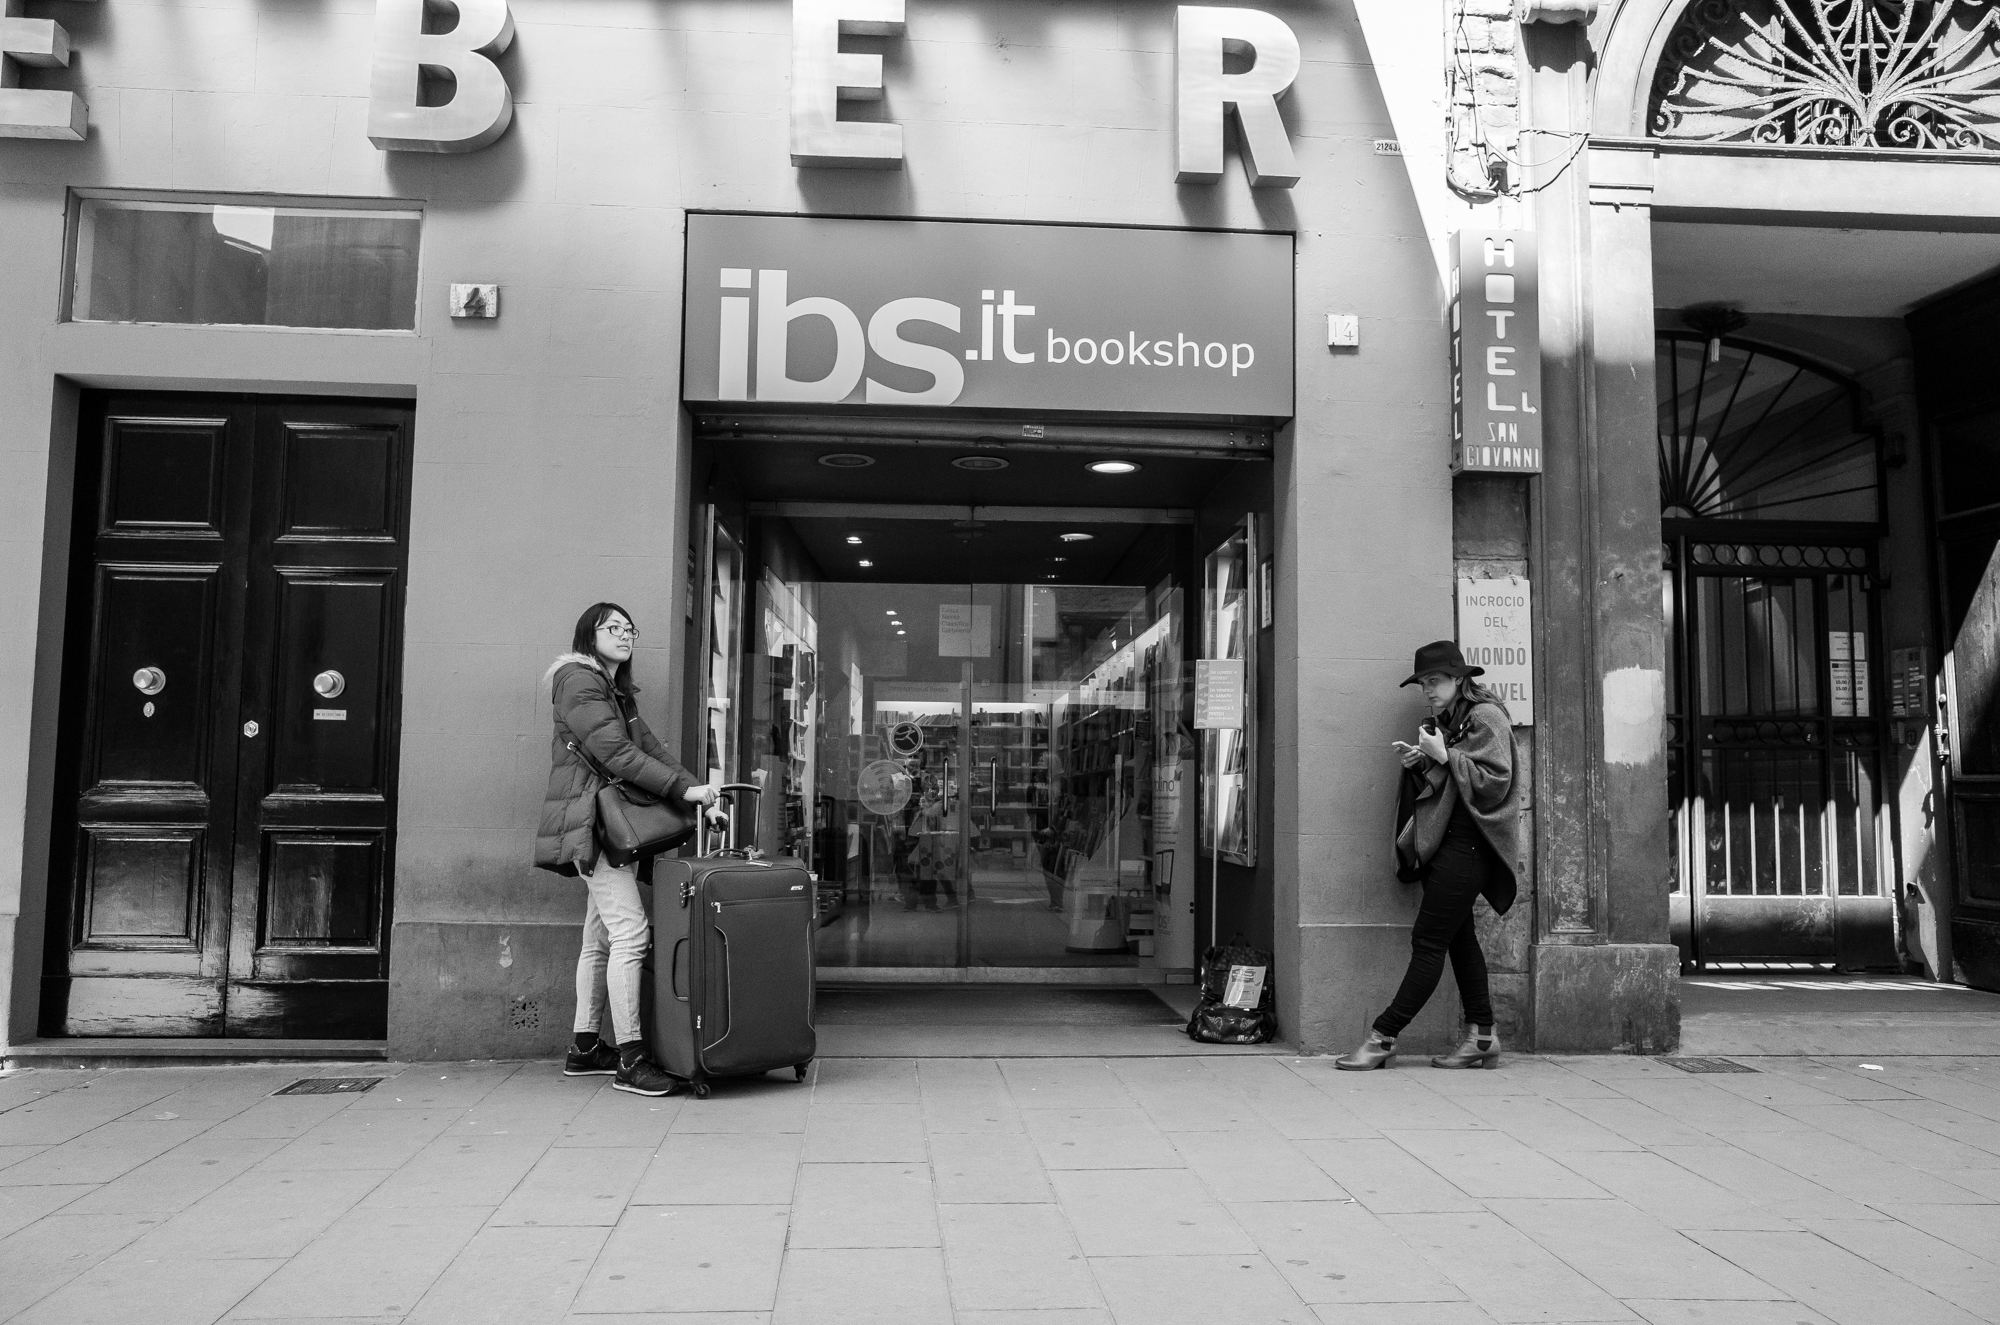
black and white, road, white, street, photography, alley, black, monochrome, infrastructure, photograph, snapshot, florence, florenz, urban area, monochrome photography, film noir